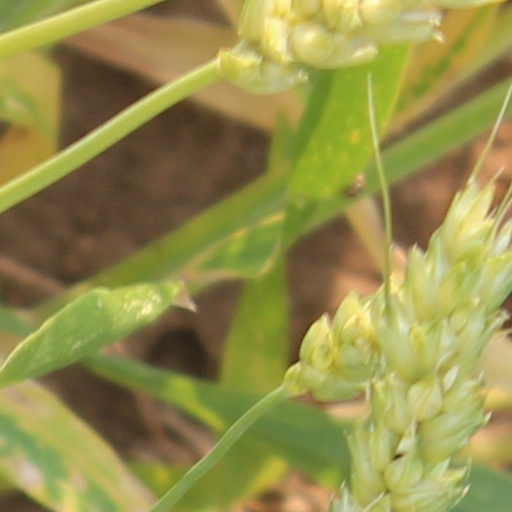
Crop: wheat